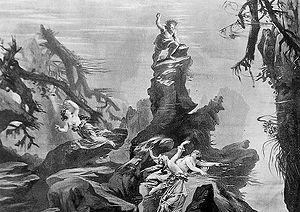
Der Ring des Nibelungen est un cycle de quatre opéras de Richard Wagner, inspiré de la mythologie germanique et nordique, et particulièrement de la Chanson des Nibelungen, un poème épique germanique du Moyen Âge.
Personnages de l'Anneau du Nibelung, ensemble de quatre opéras composés par Richard Wagner de 1849 à 1876 : le prologue L'Or du Rhin et les trois journées : La Walkyrie, Siegfried et Le Crépuscule des dieux.
L'Or du Rhin est un opéra allemand en un acte de Richard Wagner. Il constitue le prologue des trois « festivals scéniques » qui composent avec lui Der Ring des Nibelungen.